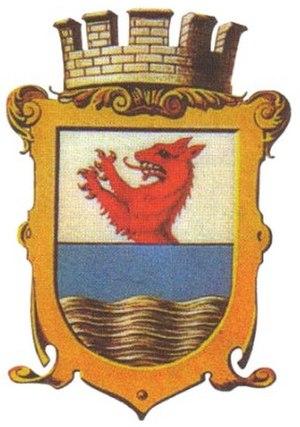
Amstetten est une ville en Basse-Autriche, dans la région historique de Mostviertel. Elle est la capitale du district d'Amstetten.